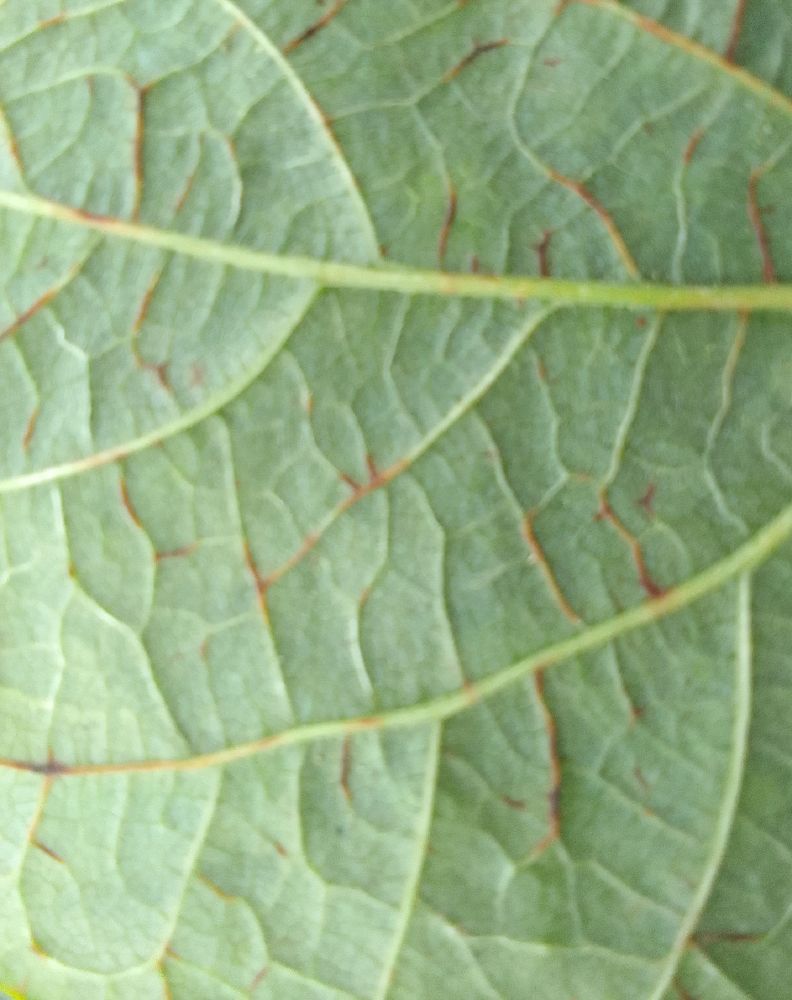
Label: anthracnose